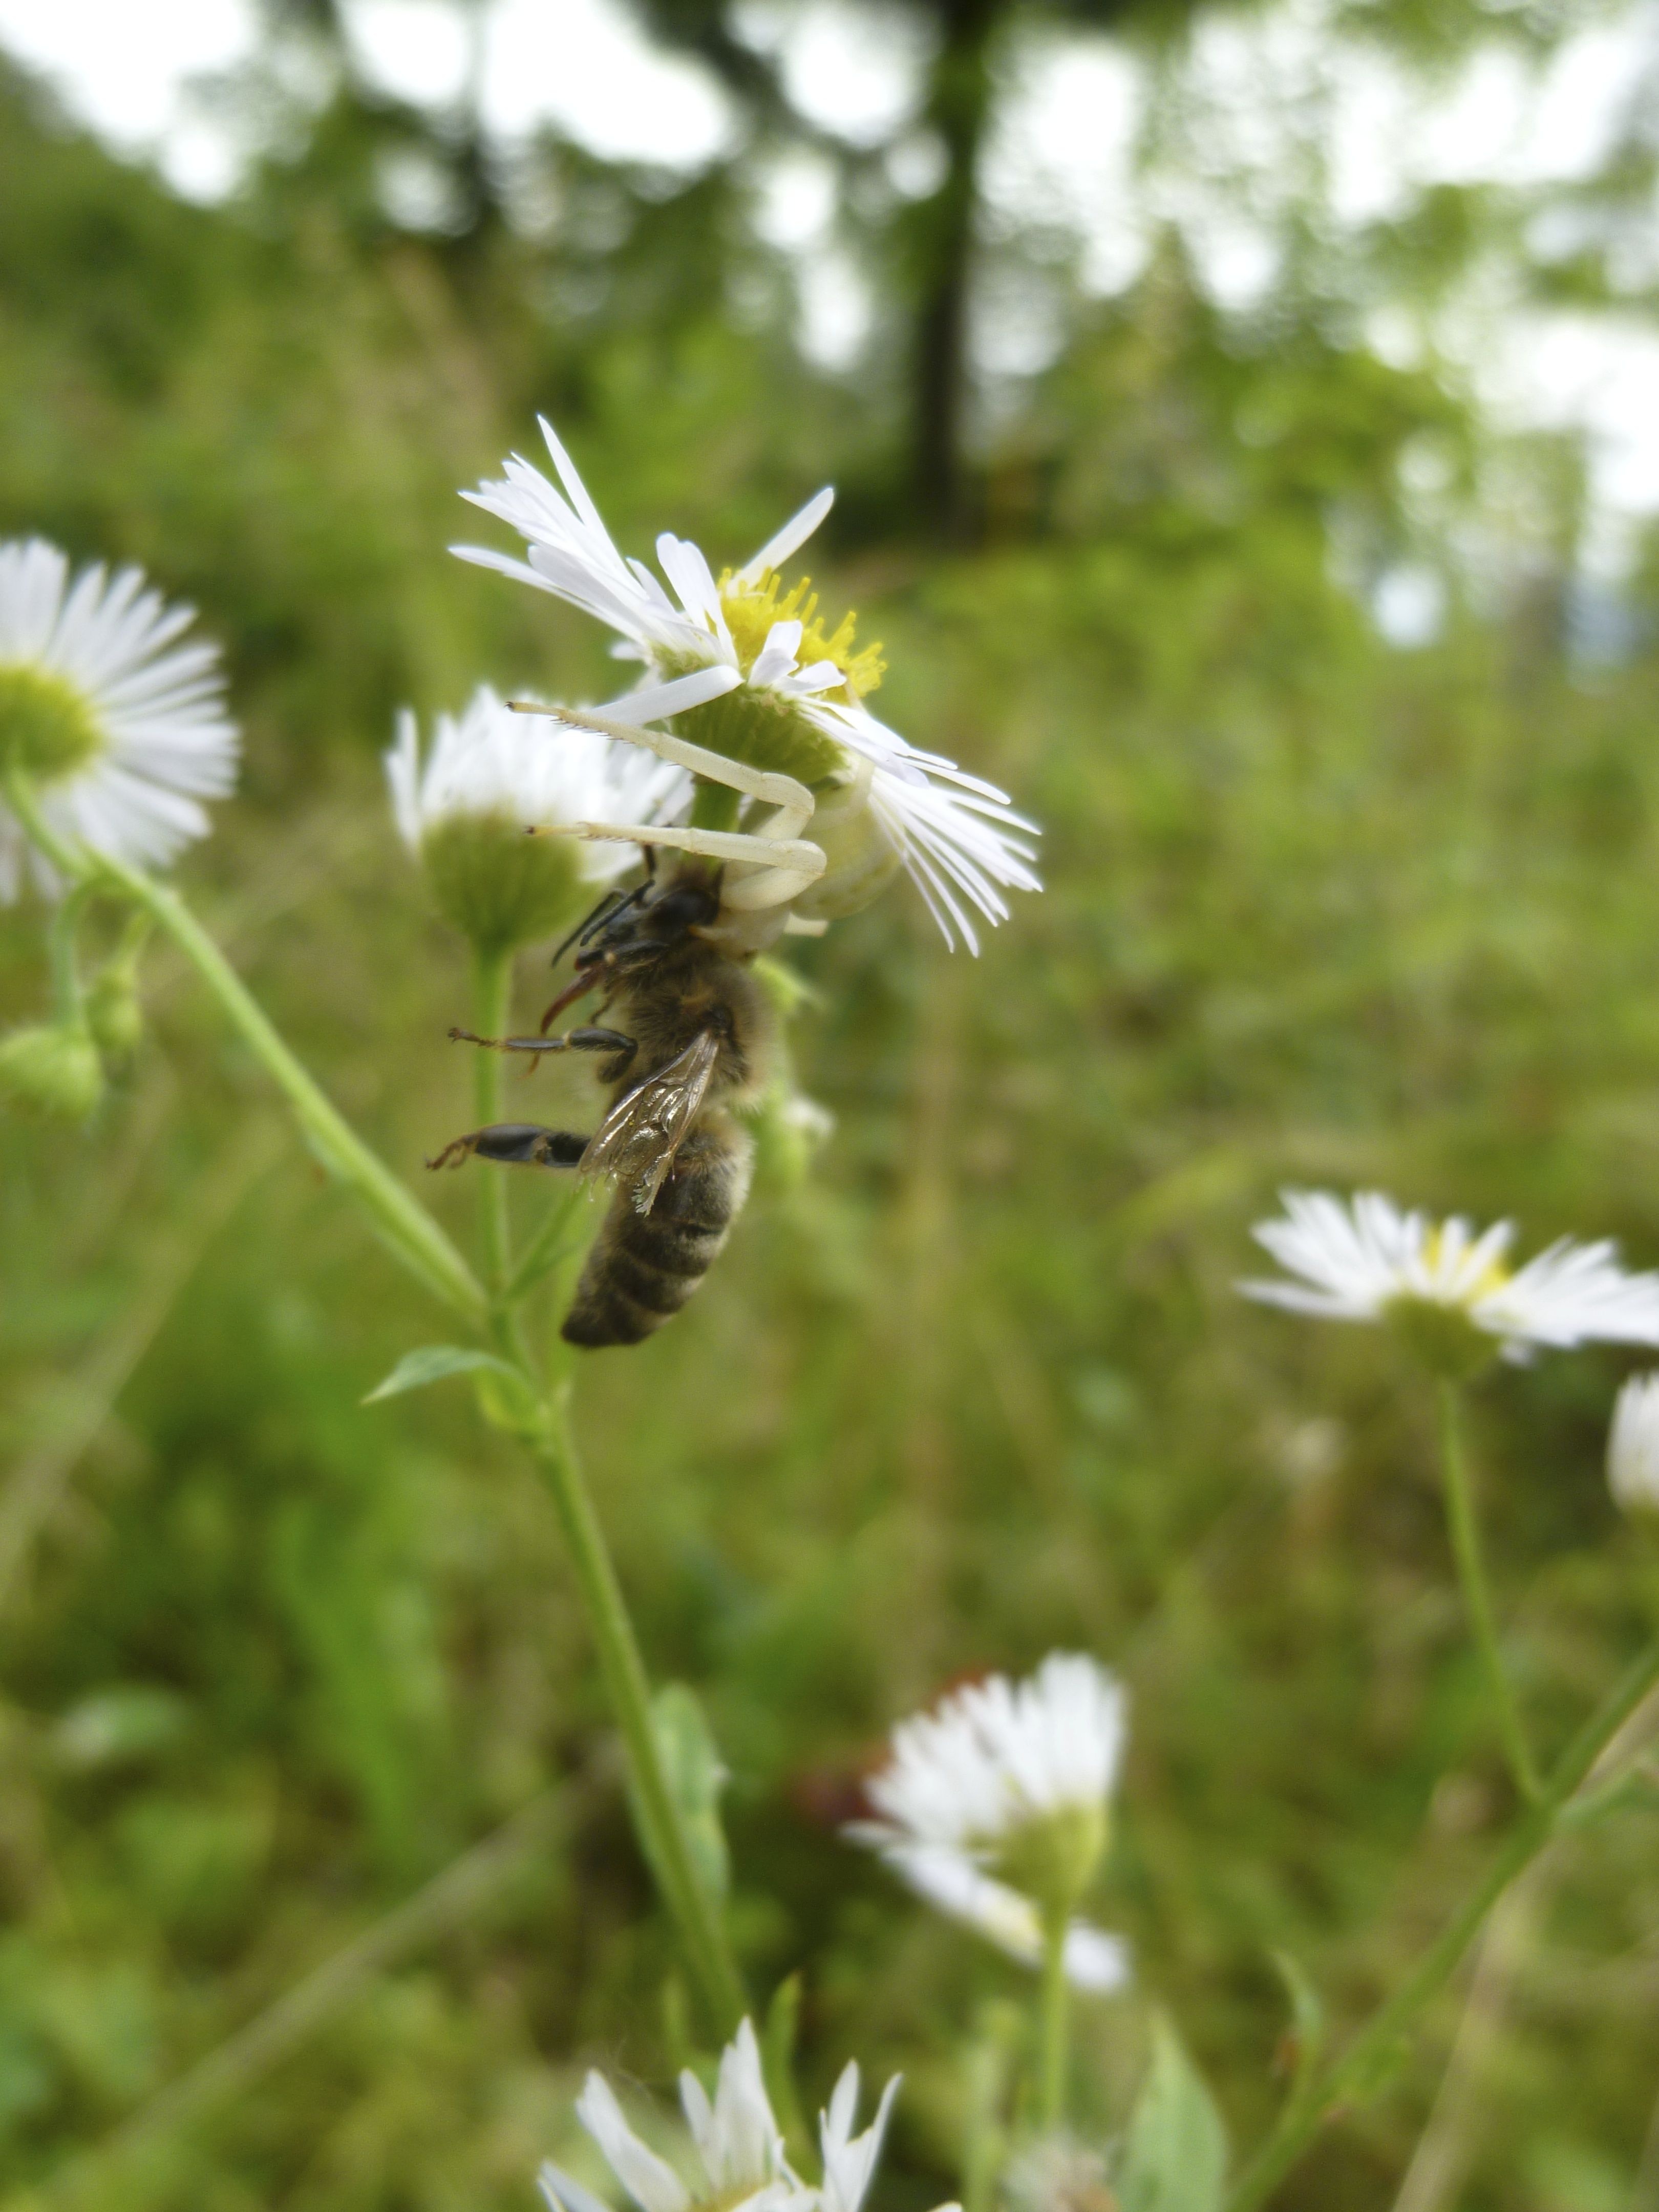
nature, grass, plant, white, meadow, prairie, flower, green, insect, botany, flora, fauna, invertebrate, wildflower, spider, bee, hunter, victims, nectar, prey, arachnids, flowering plant, honey bee, daisy family, pollinator, apis mellifera, goldenrod crab spider, grass family, land plant, membrane winged insect, misumena vatia, ansitz hunter